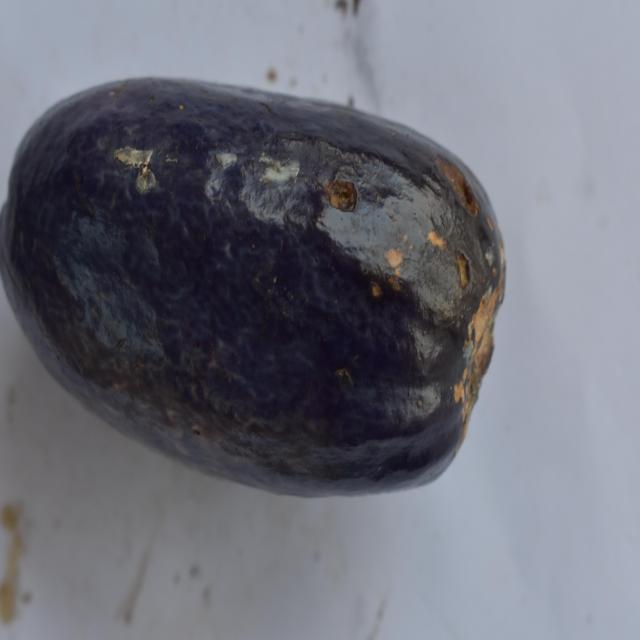
Plum grade: unaffected